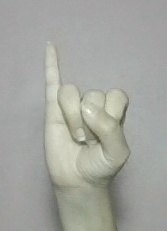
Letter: meem